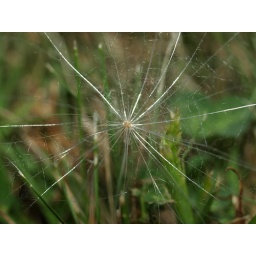
Seed from a flower in the yard (Seed attached to the end- the white pillowy part carries it on the wind)